Bremen Soviet Republic

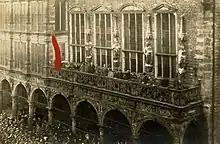

As an international port and industrial centre, Bremen had a strong democratic-left tradition. In the last elections to the Imperial Reichstag in January 1912, the Social Democrats (SPD) secured over half the vote, 53.4%. Left Liberals took another 41.4%. Just 5.1% went to the Conservatives. The traditional prerogatives of the city's principal employers and traders were nevertheless preserved by the eight-class franchise for the city's elected Bürgerschaft and in lifelong appointments to the executive Senate. In the wake of the deprivations and reverses of the Great War, the legitimacy of such oligarchic arrangements in the city-state's government collapsed, as did those of the imperial regime in Berlin. Striking workers defied de facto martial law, and soldiers transferred their allegiance from officers to their own elected councils.